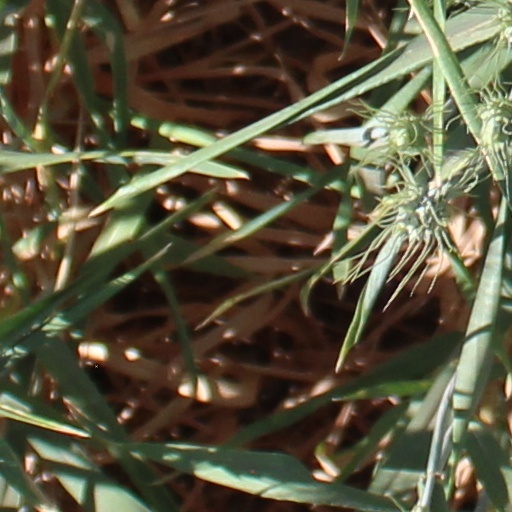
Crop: wheat